University of Glasgow Memorial Gates

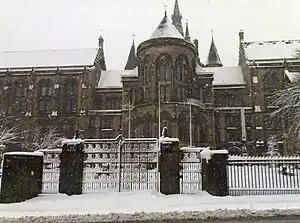
The Memorial Gates in the snow

The Memorial Gates at the University of Glasgow were erected in 1952 as a celebration of the university's quincentenary, or five hundredth anniversary. They form a portal through the University Avenue side of the perimeter fence around the university's current site on Gilmorehill. They stand before the Hunter memorial and Hunterian Museum, on the other side of the John McIntyre Building from the Main Gate. The large gates in the centre are generally locked, although the small pedestrian gates to the left and right are opened during the day. The gates bear the names of thirty distinguished figures associated with the university. The gates are protected as a category B listed building.